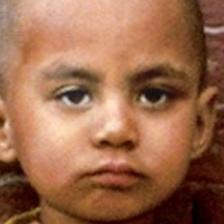
Label: faces